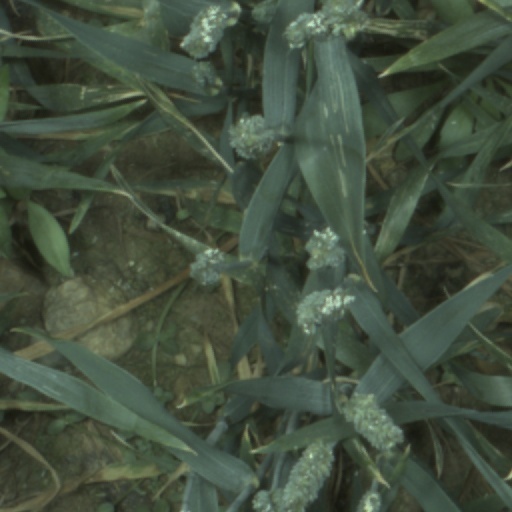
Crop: wheat